IIT Mandi

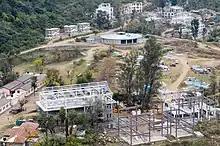
Construction in the South Campus, Dec '12

On 25 April 2015, IIT Mandi became the first of all the new IITs to completely shift B. Tech students to its permanent campus in Kamand, Mandi.